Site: brandenburg
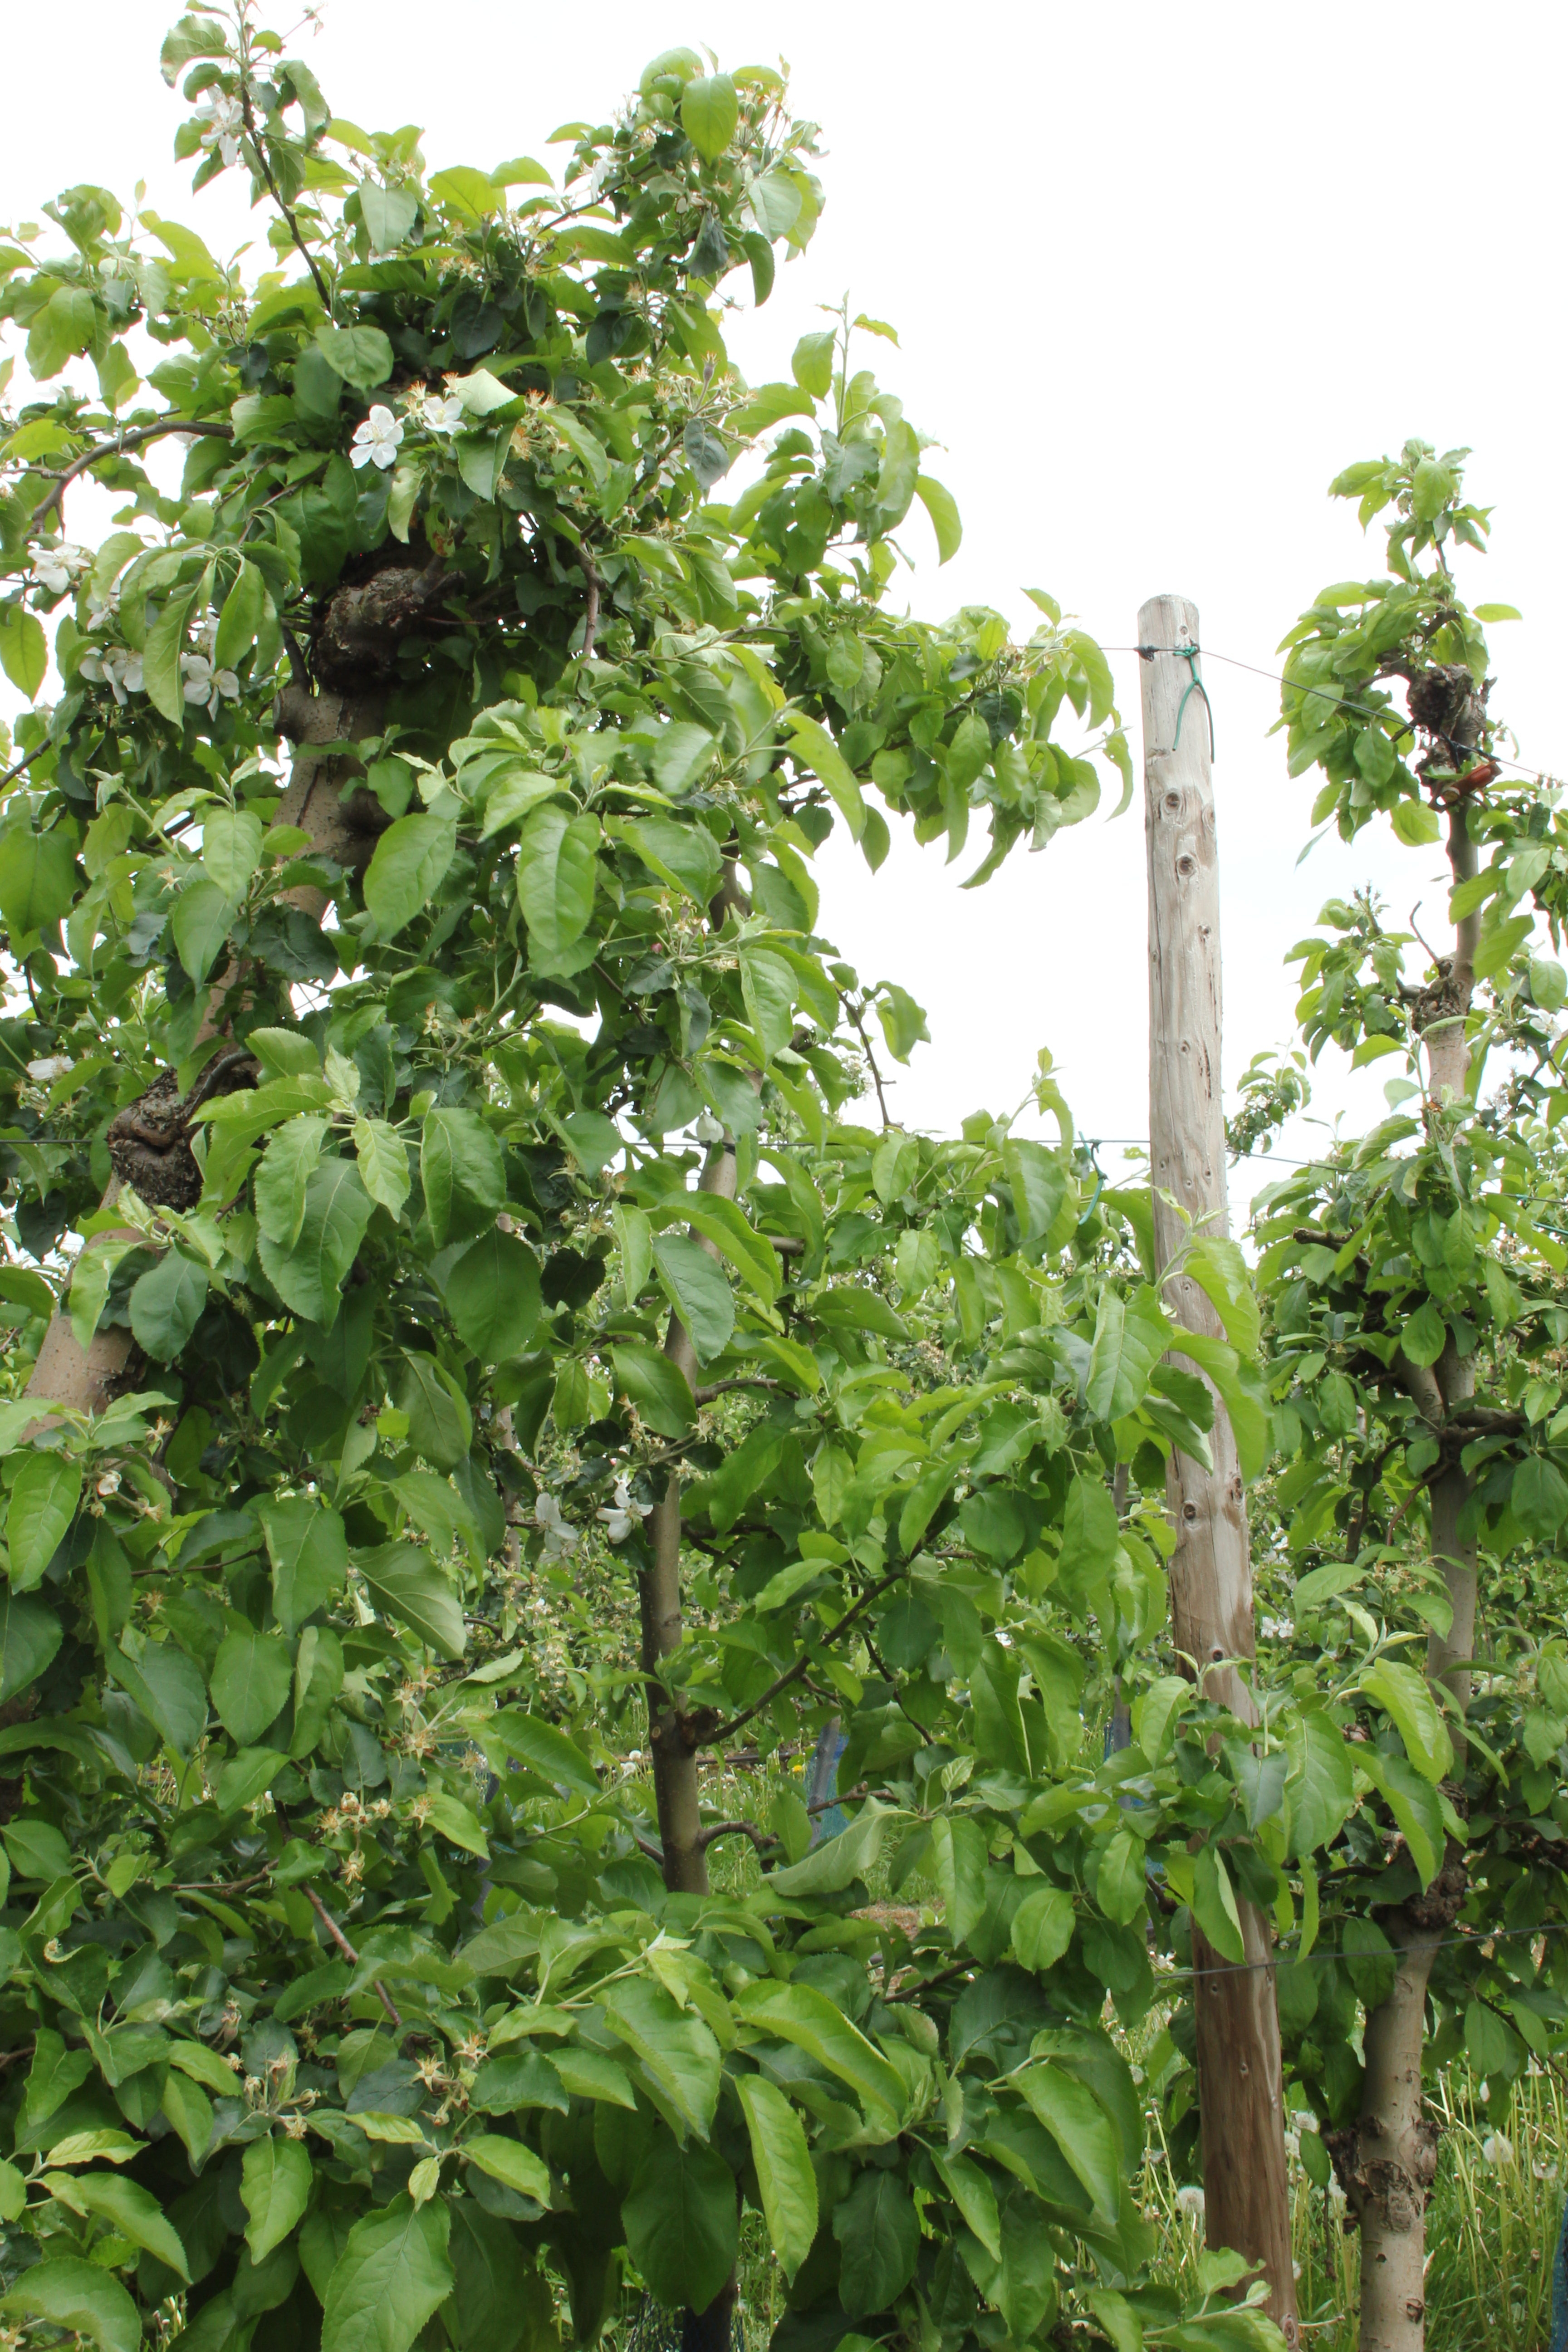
Growth stage (BBCH 67): Flowering